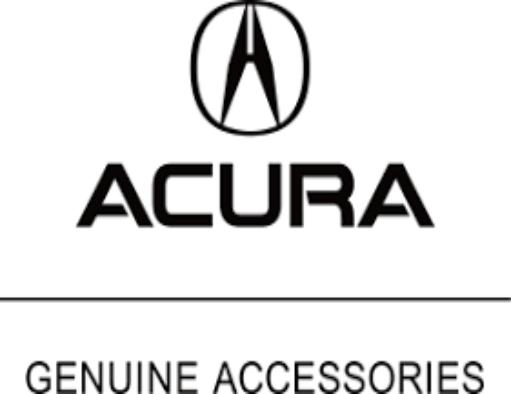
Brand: akurra
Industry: Transportation